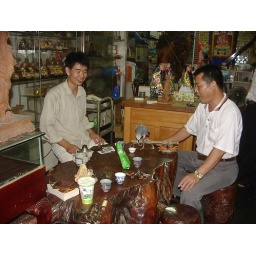
Tink drinks tea with big white cup of starfruit juice in foreground